Tommaso Dingli

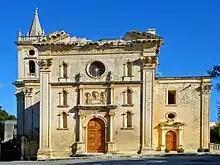
Parish Church of St. Mary in Birkirkara, which was designed (at least in part) by Dingli

Dingli is best known for his ecclesiastical architecture. Churches which are known to have been designed by him include: